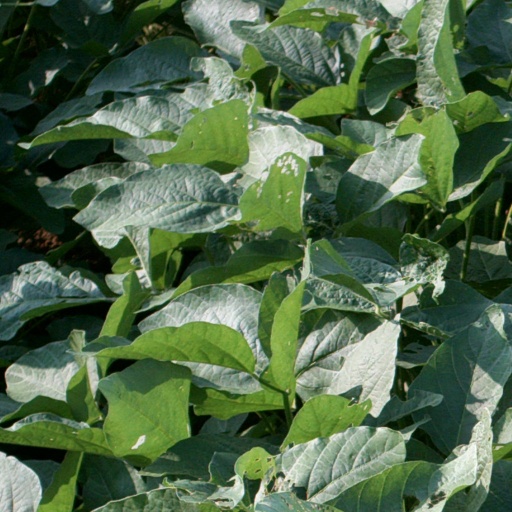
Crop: soybean